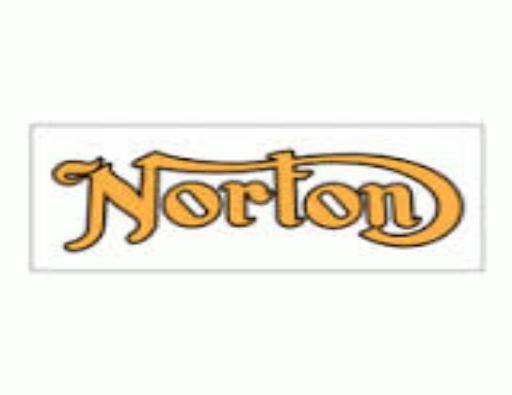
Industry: Necessities